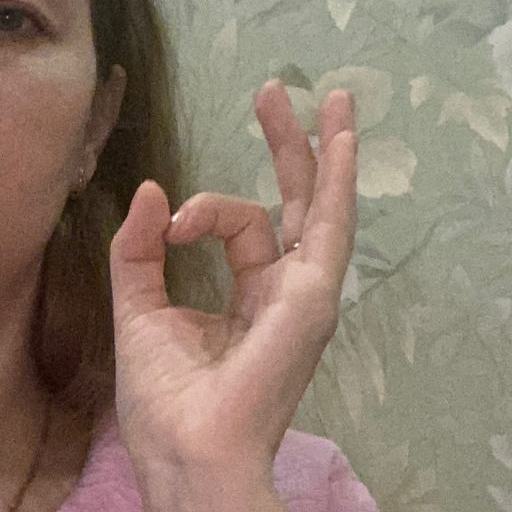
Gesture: ok